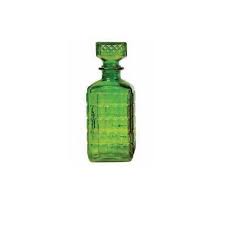
Waste category: glass